José Manuel Briceño Guerrero

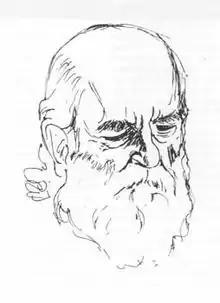

José Manuel Briceño Guerrero (Palmarito, Apure, Venezuela, 6 March 1929 - Mérida, 31 October 2014) was a Venezuelan writer, philologist and philosopher. A large part of his work was published under the pen-name Jonuel Brigue. The Spanish philosopher Juan Nuño considered Briceño Guerrero “the most radically original of Latin American philosophers.”